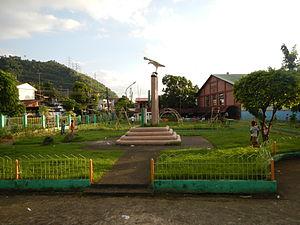
Kalayaan est une localité de la province de Laguna, aux Philippines. En 2015, elle compte 23 269 habitants.